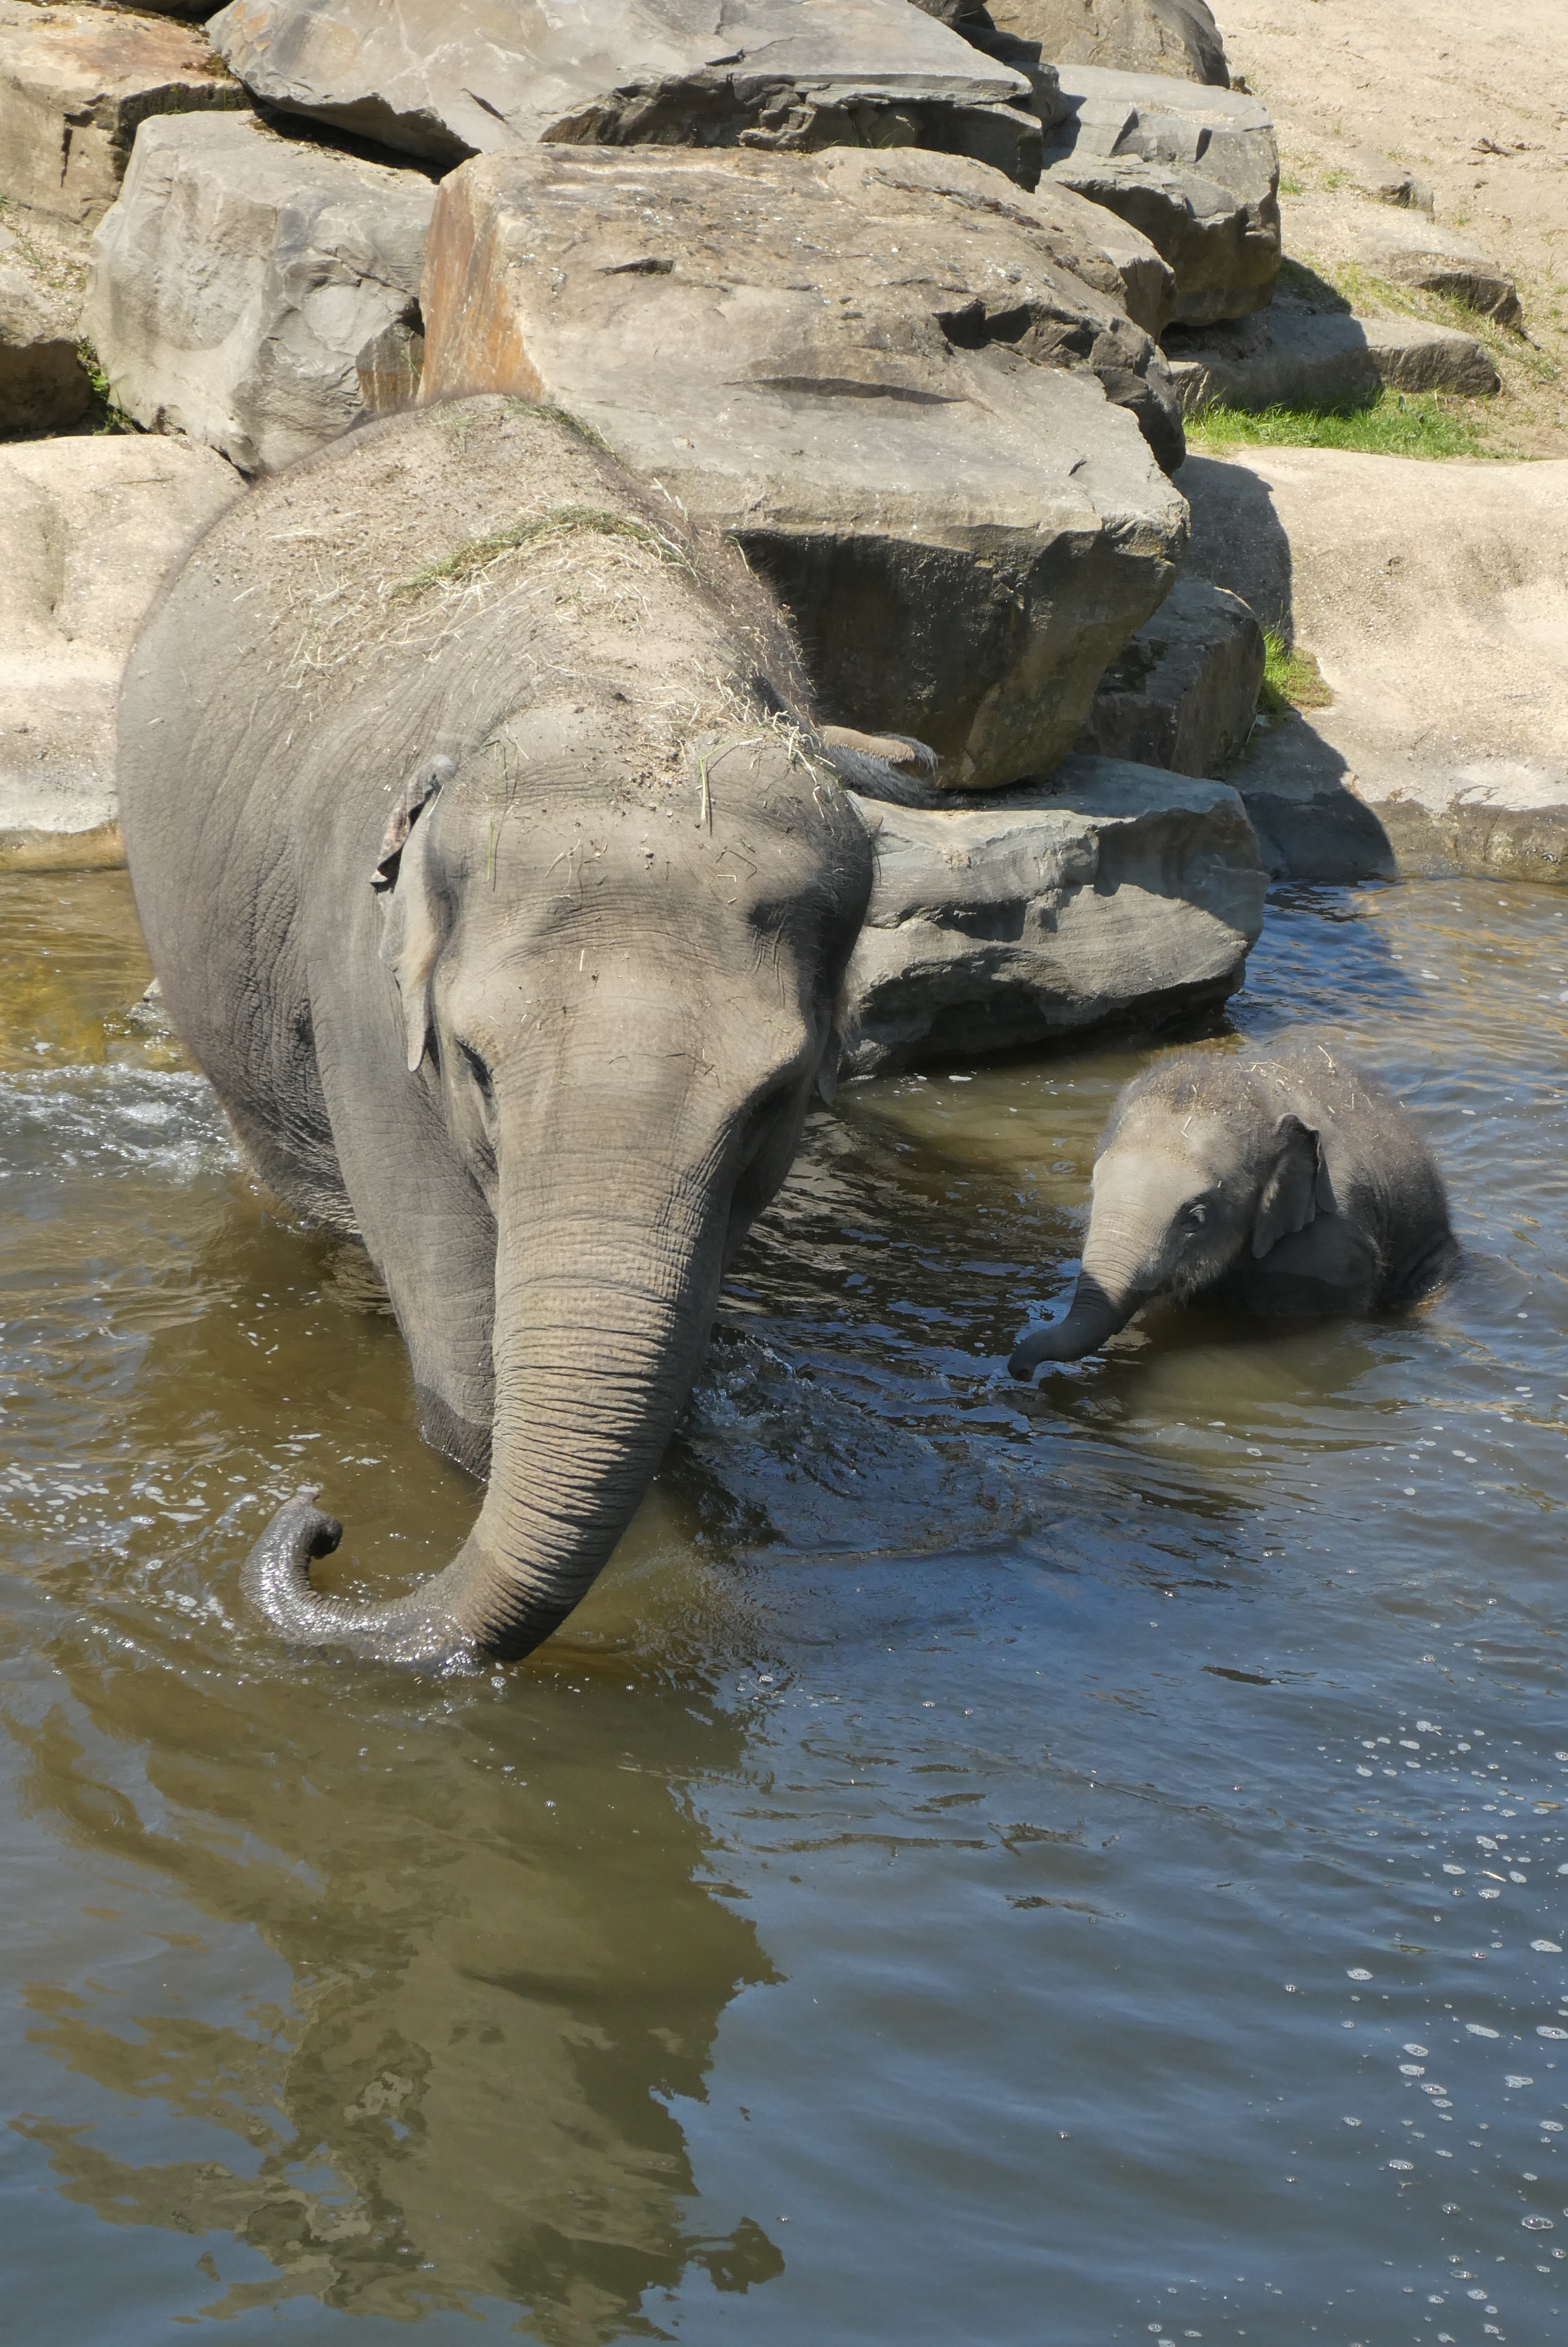
elephants, young, zoo, mechelen, drinking, water, mammal, elephants and mammoths, elephant, indian elephant, fauna, wildlife, african elephant, terrestrial animal, snout